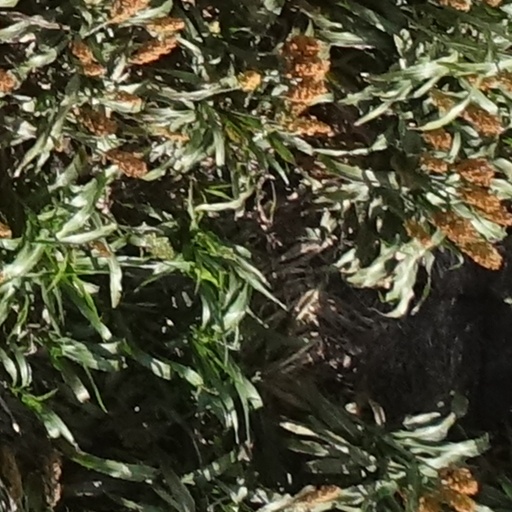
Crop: sorghum